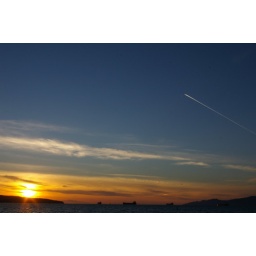
A plane streaking across the sky above English Bay. Vancouver, BC